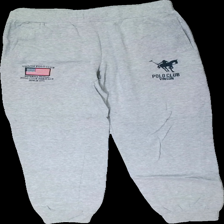
View: front
Type: Trousers
Category: Men
Brand: Not in the list
Brand text on label: Winson
Colors: Grey, Black
Material: 100% cotton
Pattern: Logo print
Cut: Regular
Size: XL
Season: All
Trend: Sports
Stains: Minor
Price range: <50
Recommended usage: Recycle